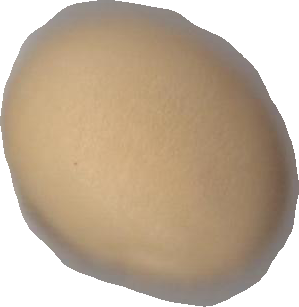
Variety: Grobogan